Islam in Réunion

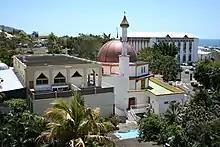
Mosque de Moufia in Saint-Denis, Réunion

Islam is the religion of about 3% of the population of Réunion. Most large towns have a mosque, allowing the Muslim community to practice their religion.